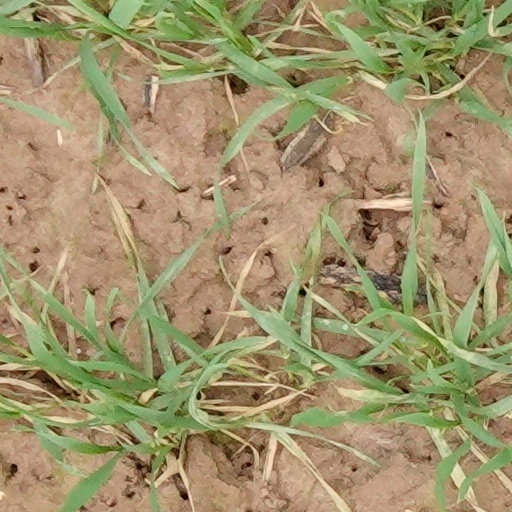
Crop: wheat